Cunnamulla Fella

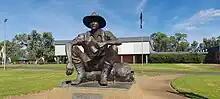
Cunnamulla Fella, Cunnamulla

The song "Cunnamulla Fella" was written by the Australian country music artist Slim Dusty in collaboration with Stan Coster. Recorded in 1965 and released in that year as the b-side to "A Letter From Down Under" (Columbia DO-4633), The song's lyrics tell the story of a nomadic and carefree stockman who roams the vast landscapes of the Outback and recall Coster's days working as a sheep-shearing "ringer" around Cunnamulla in the 1950s. The song also refers to other towns in the area besides Cunnamulla such as Adavale, Augathella, Charleville, and Dirranbandi. A live version of the song was later released in 1973 on Slim Dusty's album "Live At Tamworth" (1973) and the studio version appeared on compilation albums such as ""I'll Take Mine Country Style" (1985), "The Very Best of Slim Dusty" (1998), and "Pubs, Trucks & Plains" (2007). It was on the soundtrack of "The Slim Dusty Movie" (1984).